Franschhoek

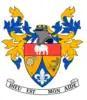

Franschhoek (Afrikaans for "French Corner", Dutch spelling before 1947 "Fransche Hoek", French: "Le Coin Français") is a small town in the Western Cape Province and one of the oldest towns in South Africa. It was formerly known as Oliphants hoek (as there were vast groups of elephants roaming the valley). It is situated about from Cape Town, a 45-minute drive away. The whole area, including townships such as Groendal and suburbs such as Wemmershoek, has a population of slightly over 20,000 people while the town proper, known as Hugenote, has a population of around 1,000. Since 2000, it has been incorporated into Stellenbosch Municipality. In 2022, Franschhoek was mentioned in "Time" magazine as one of the top 50 places in the world to visit.